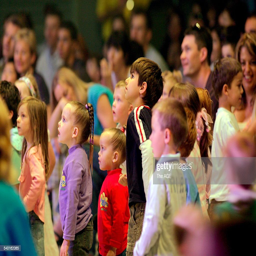
crowds at the concert today .